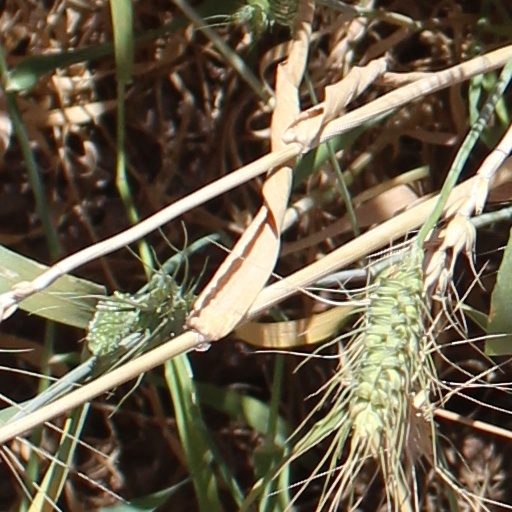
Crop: wheat